Naangellam Edagoodum

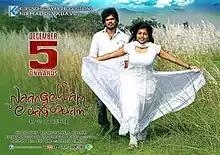
Theatrical release poster

Naangellam Edagoodum is a 2014 Indian Tamil-language action drama film directed by R Vijaykumar and starring Manoj Devadas and Veena Nair. The music was composed by newcomer Charles Melvin.